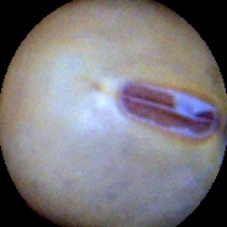
Label: Intact